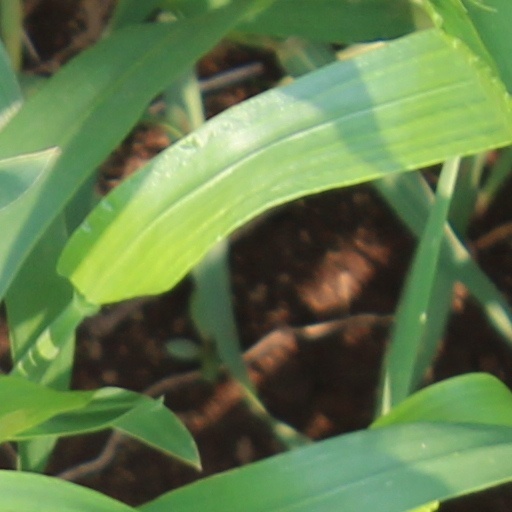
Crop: wheat